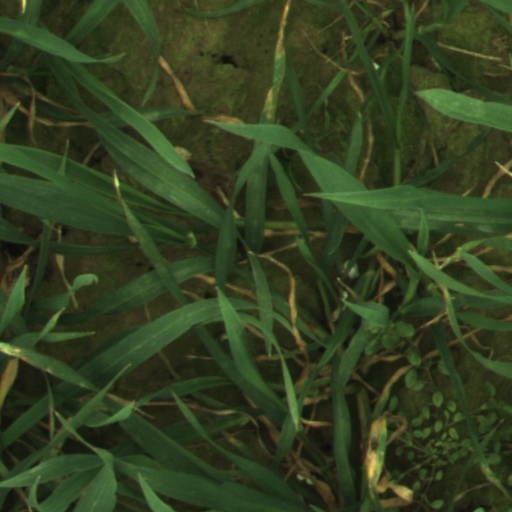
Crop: wheat